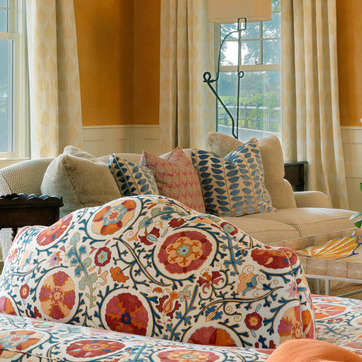
Material: fabric